Anti-tobacco movement in Nazi Germany

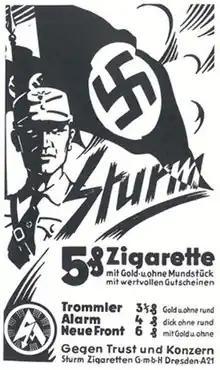
The Nazi Sturmabteilung was funded by royalties from its own cigarette company, with which it is strongly associated in this ad.

In the 1920s, many German cigarette firms went bankrupt; further, the market was increasingly dominated by a few large, highly automated manufacturers. By 1933, with high unemployment, the Nazi party was attacking the tobacco industry for having foreign and Jewish connections, and for competing with the Nazi party's own cigarette company.